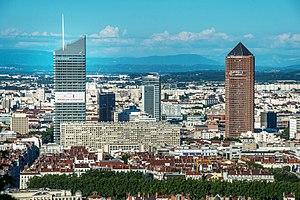
Gratte-ciels de La Part Dieu - Lyon